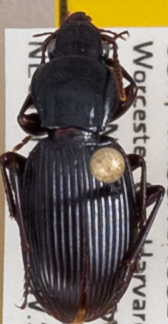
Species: Pterostichus tristis
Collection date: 2021-08-18 04:00:00
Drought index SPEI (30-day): -1.28
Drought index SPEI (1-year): -0.03
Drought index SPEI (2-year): -0.8